Geology of Ontario

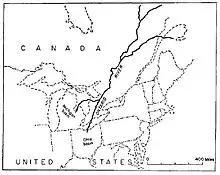
Ontario Paleoriver in the Devonian.

Ordovician, Silurian and Devonian rocks and fossils can be found in the basins in the south and north of the province.